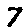
Label: 7